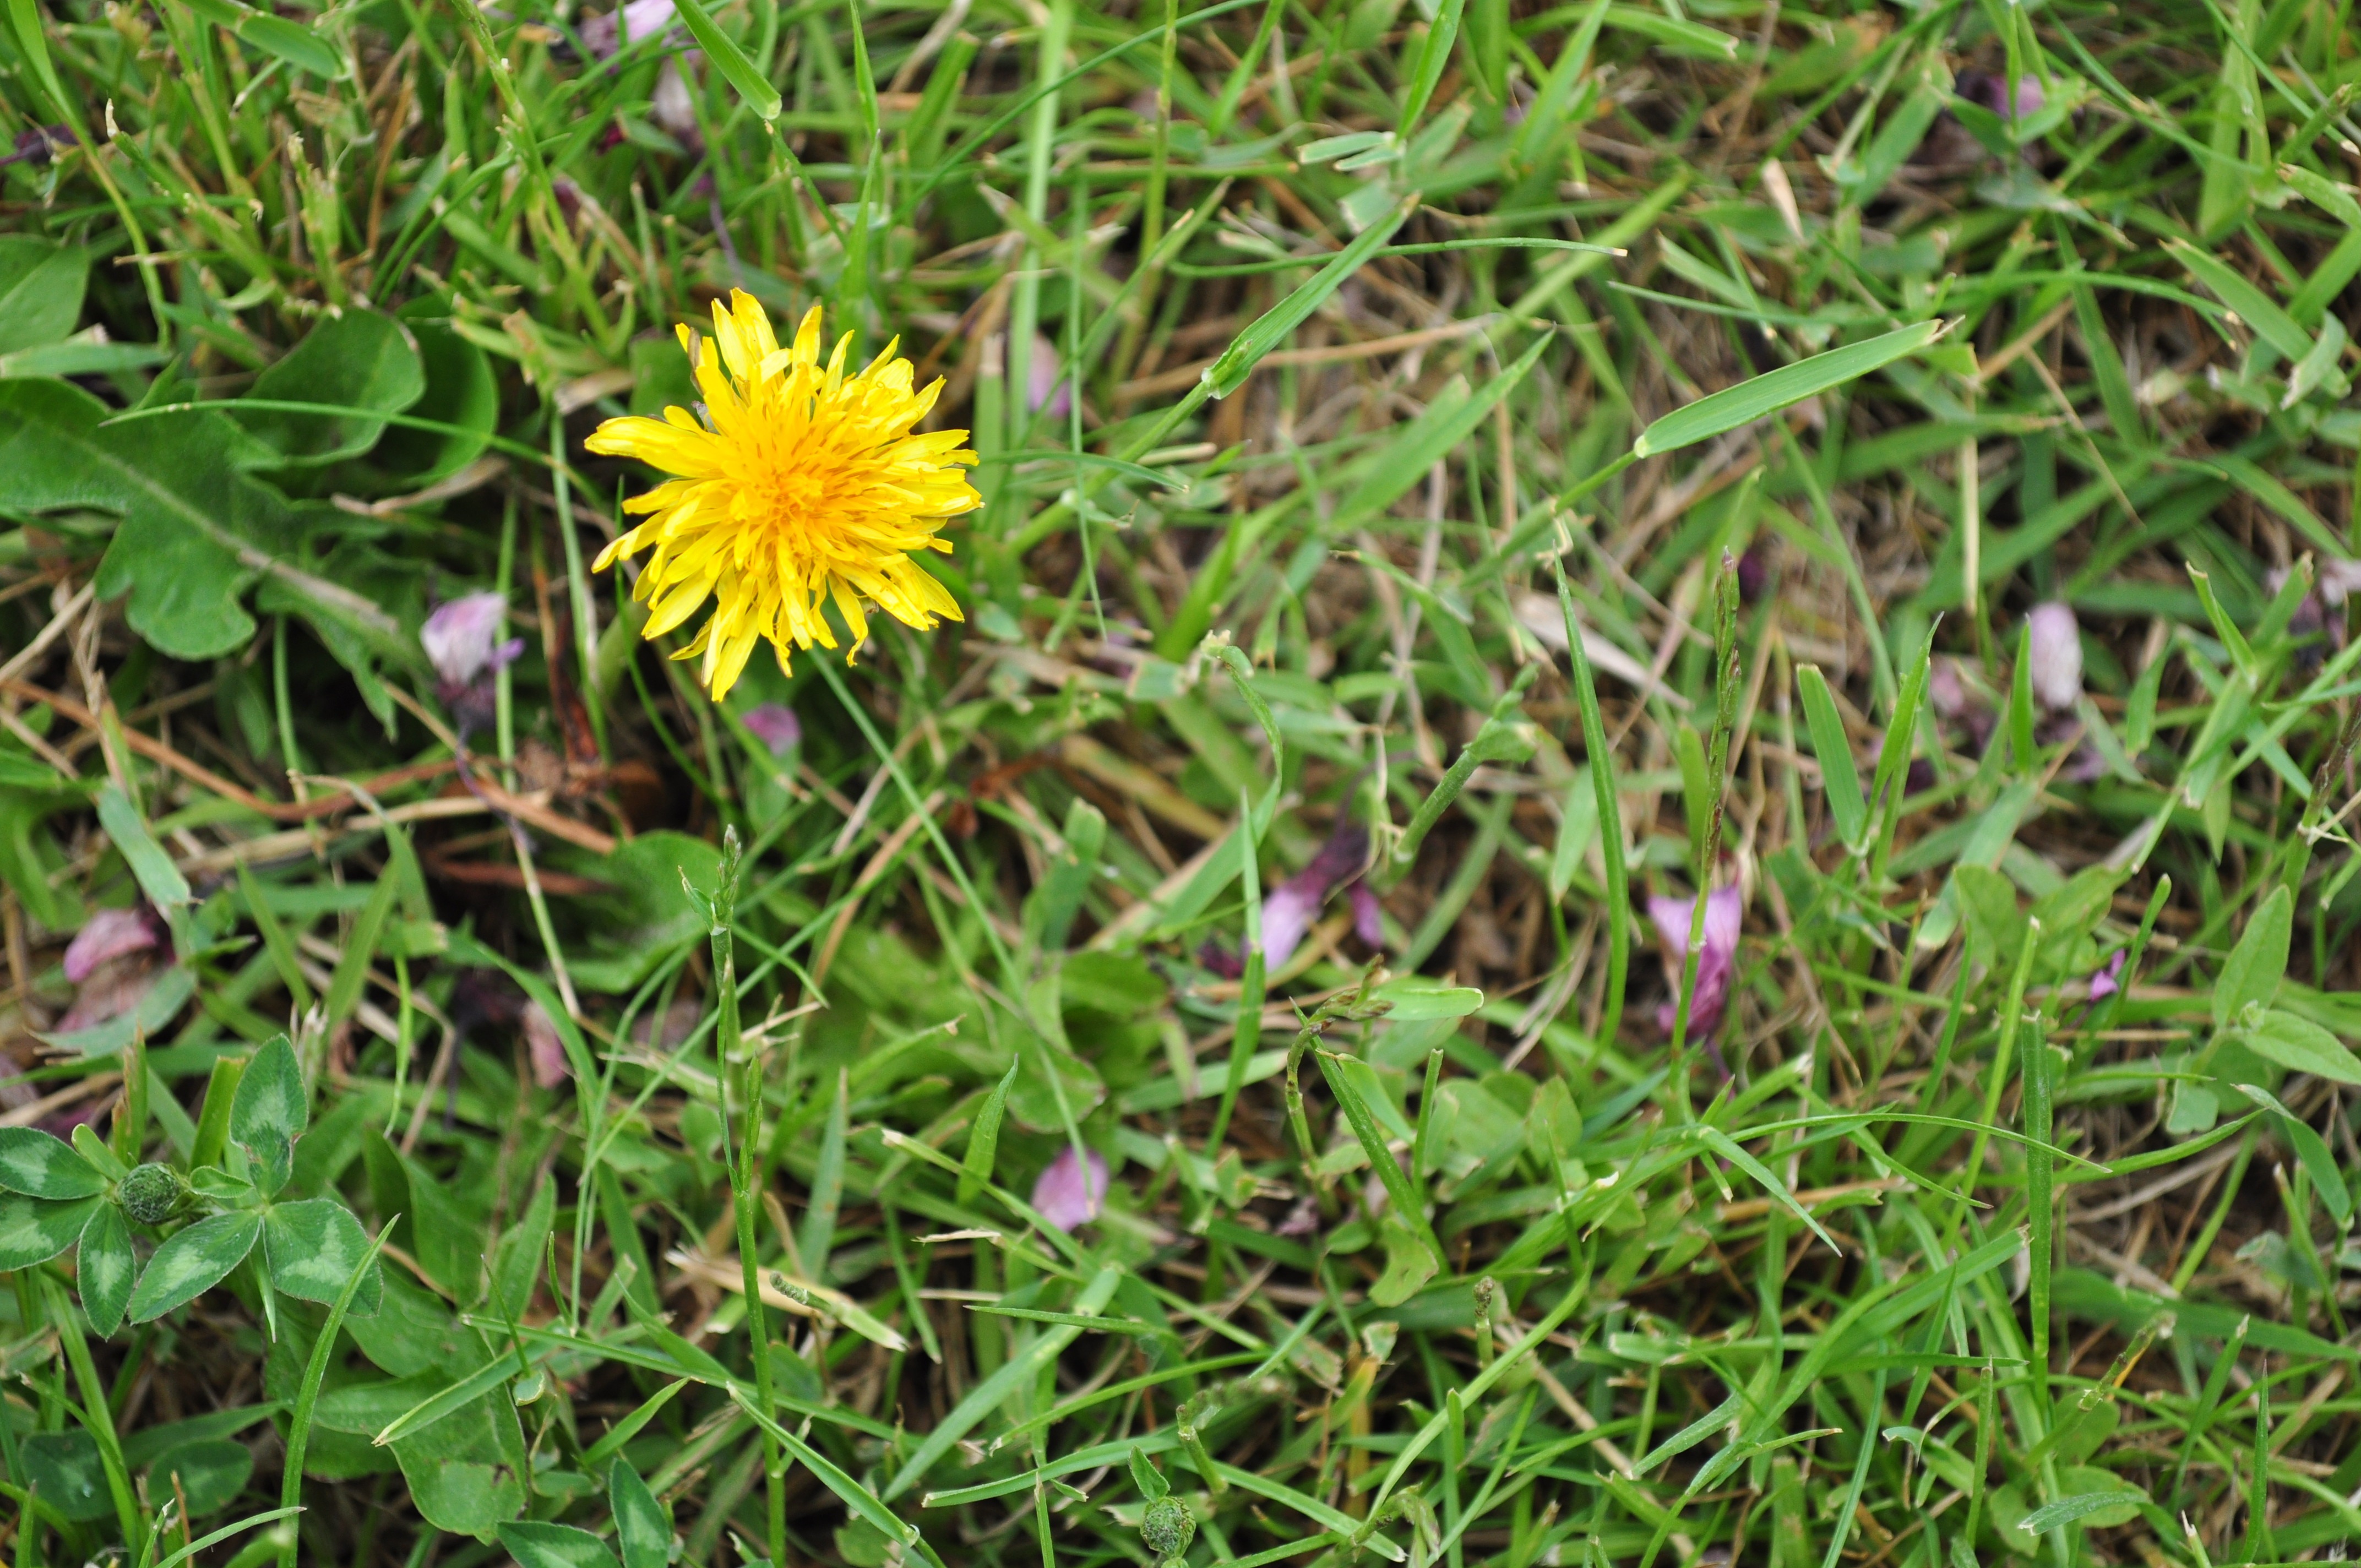
nature, grass, plant, lawn, meadow, prairie, leaf, flower, green, herb, macro, close, flora, wildflower, shrub, flowering plant, daisy family, grass family, land plant, flatweed